The Swarbriggs

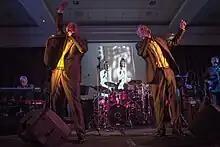
The Swarbriggs in concert

Thomas "Tommy" Swarbrigg and John James "Jimmy" Swarbrigg are Irish music promoters and former pop musicians. As The Swarbriggs, they represented Ireland at the 1975 Eurovision Song Contest with "That's What Friends Are For". As The Swarbriggs Plus Two, with Nicola Kerr and Alma Carroll, they competed again in with "It's Nice To Be In Love Again". The brothers wrote both songs.